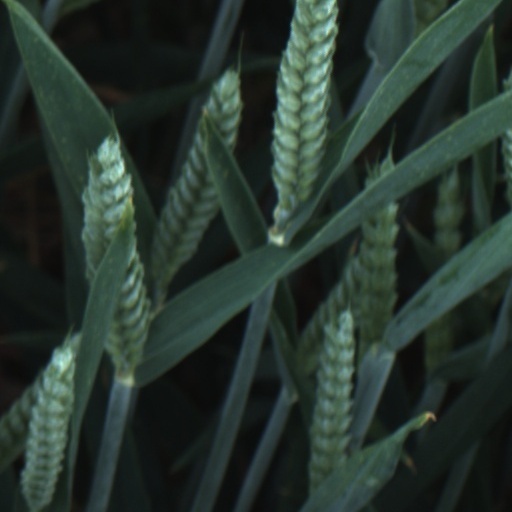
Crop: wheat